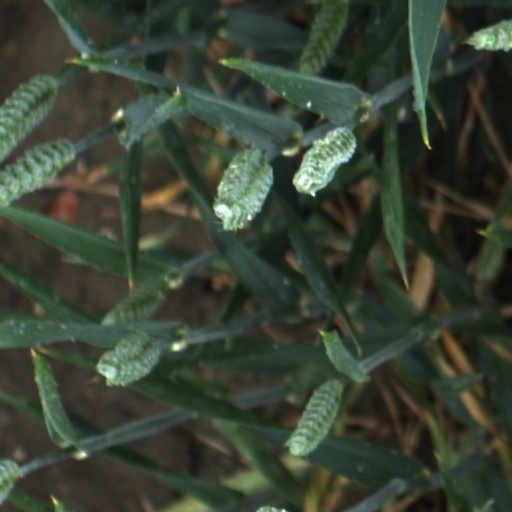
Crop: wheat